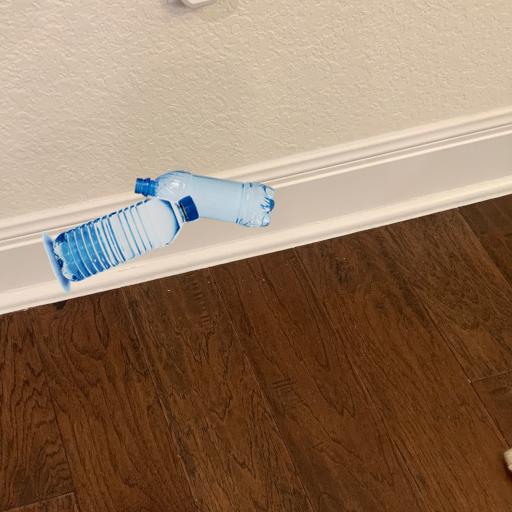
Label: bottles